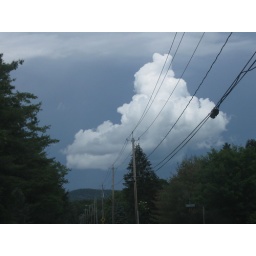
threatening sky above the mountain